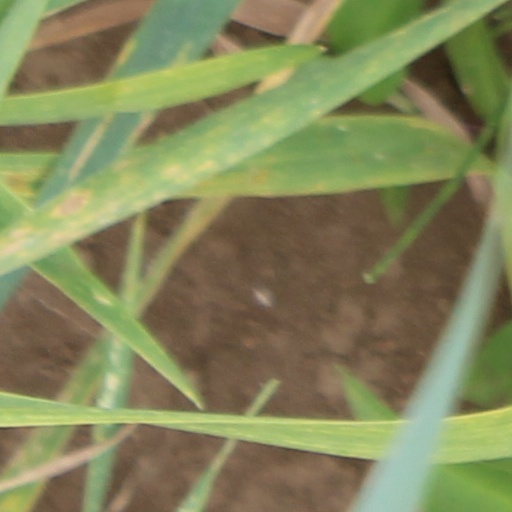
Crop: wheat